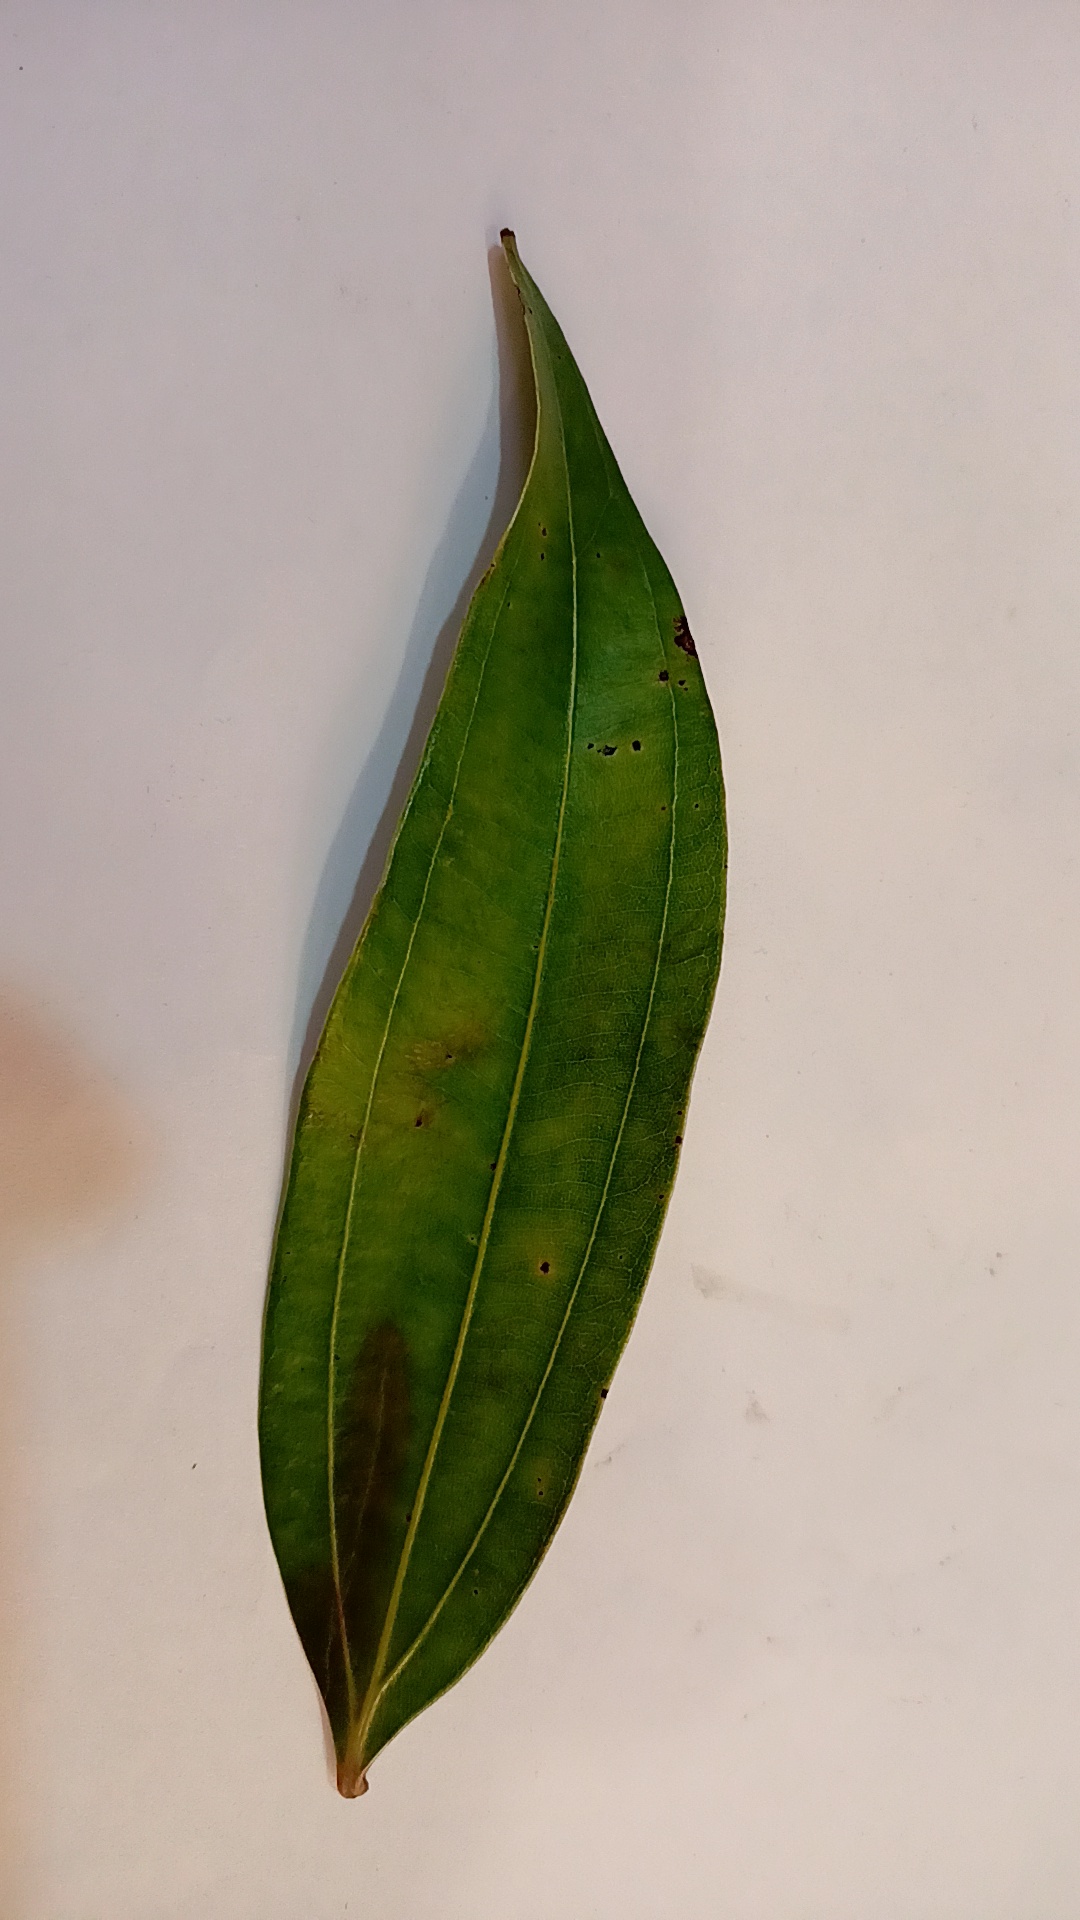
Label: Disease